France–Gabon relations

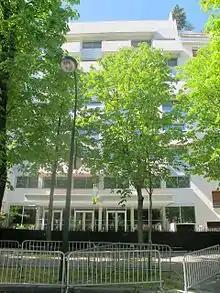
Embassy of Gabon in Paris

After Omar Bongo’s death, his son, Ali Bongo Ondimba, assumed power. While Ali Bongo maintained strong ties with France, his rule faced controversy, including allegations of voter fraud during the 2016 election. The French foreign ministry expressed concerns about the transparency of the election process.